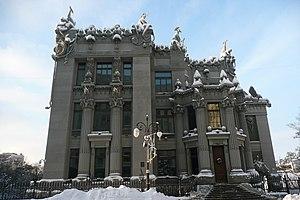
Leshek Vladislav Dezidery Gorodetsky ou Leszek Władysław Dezydery Horodecki, né le 23 mai 1863 à Sholudky et mort le 3 janvier 1930 à Téhéran, est un architecte polonais actif en Pologne et en Russie.